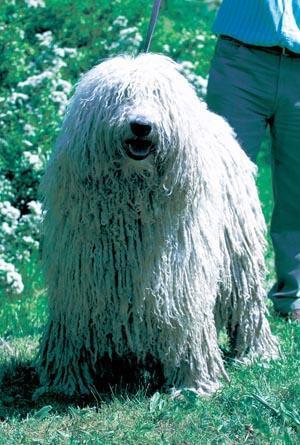
komondor